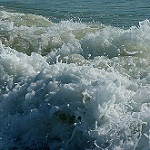
Scene: Outdoor